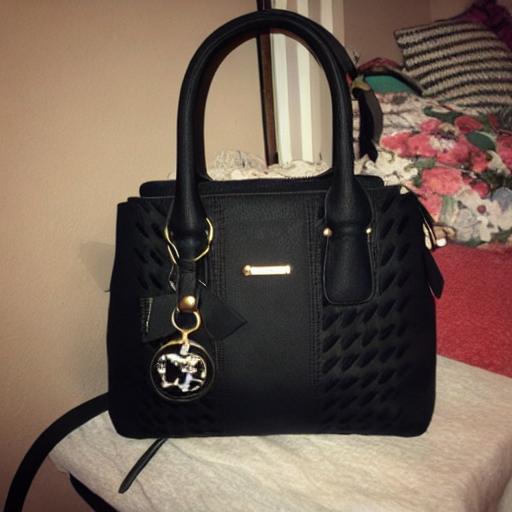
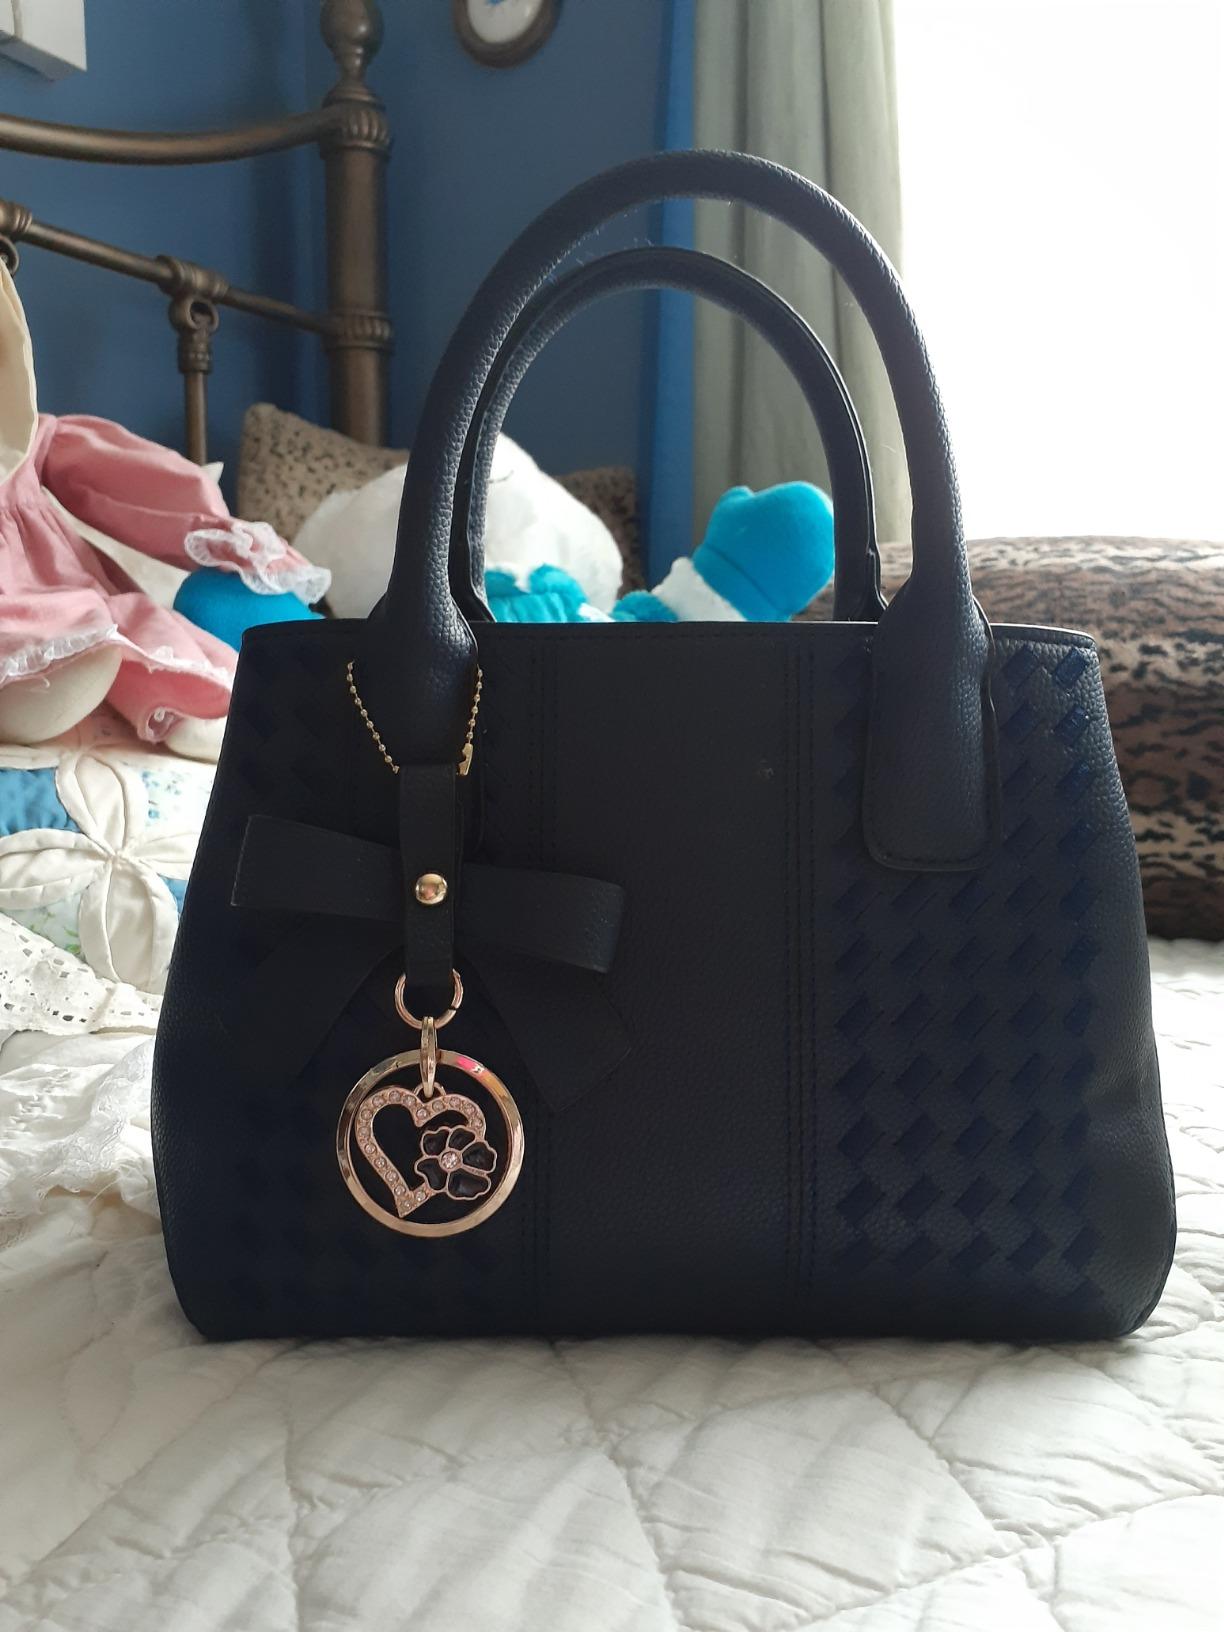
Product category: accessories_handbag
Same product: no